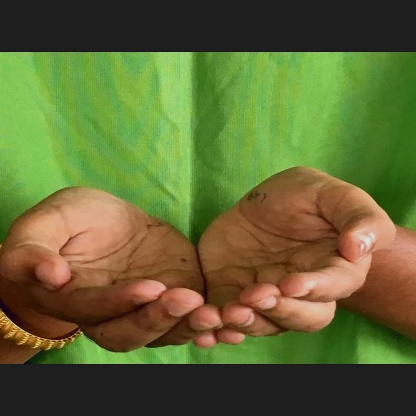
Mudra: Pushpaputa